Ruger M77

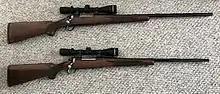
Ruger M77 Hawkeye rifles chambered in .300 Win Mag and .270 Win

The original model was not a true controlled round feed action but a push feed with an external claw and included a tang safety. Barrels fitted to these first Ruger M77 where provided by third parties, thus resulting in accuracy variation among rifles. The first change involved incorporating a proprietary scope mount milled integral with the receiver as the first production rifles in the late 1960s had simple rounded-top receivers drilled and tapped for separate scope mounts.